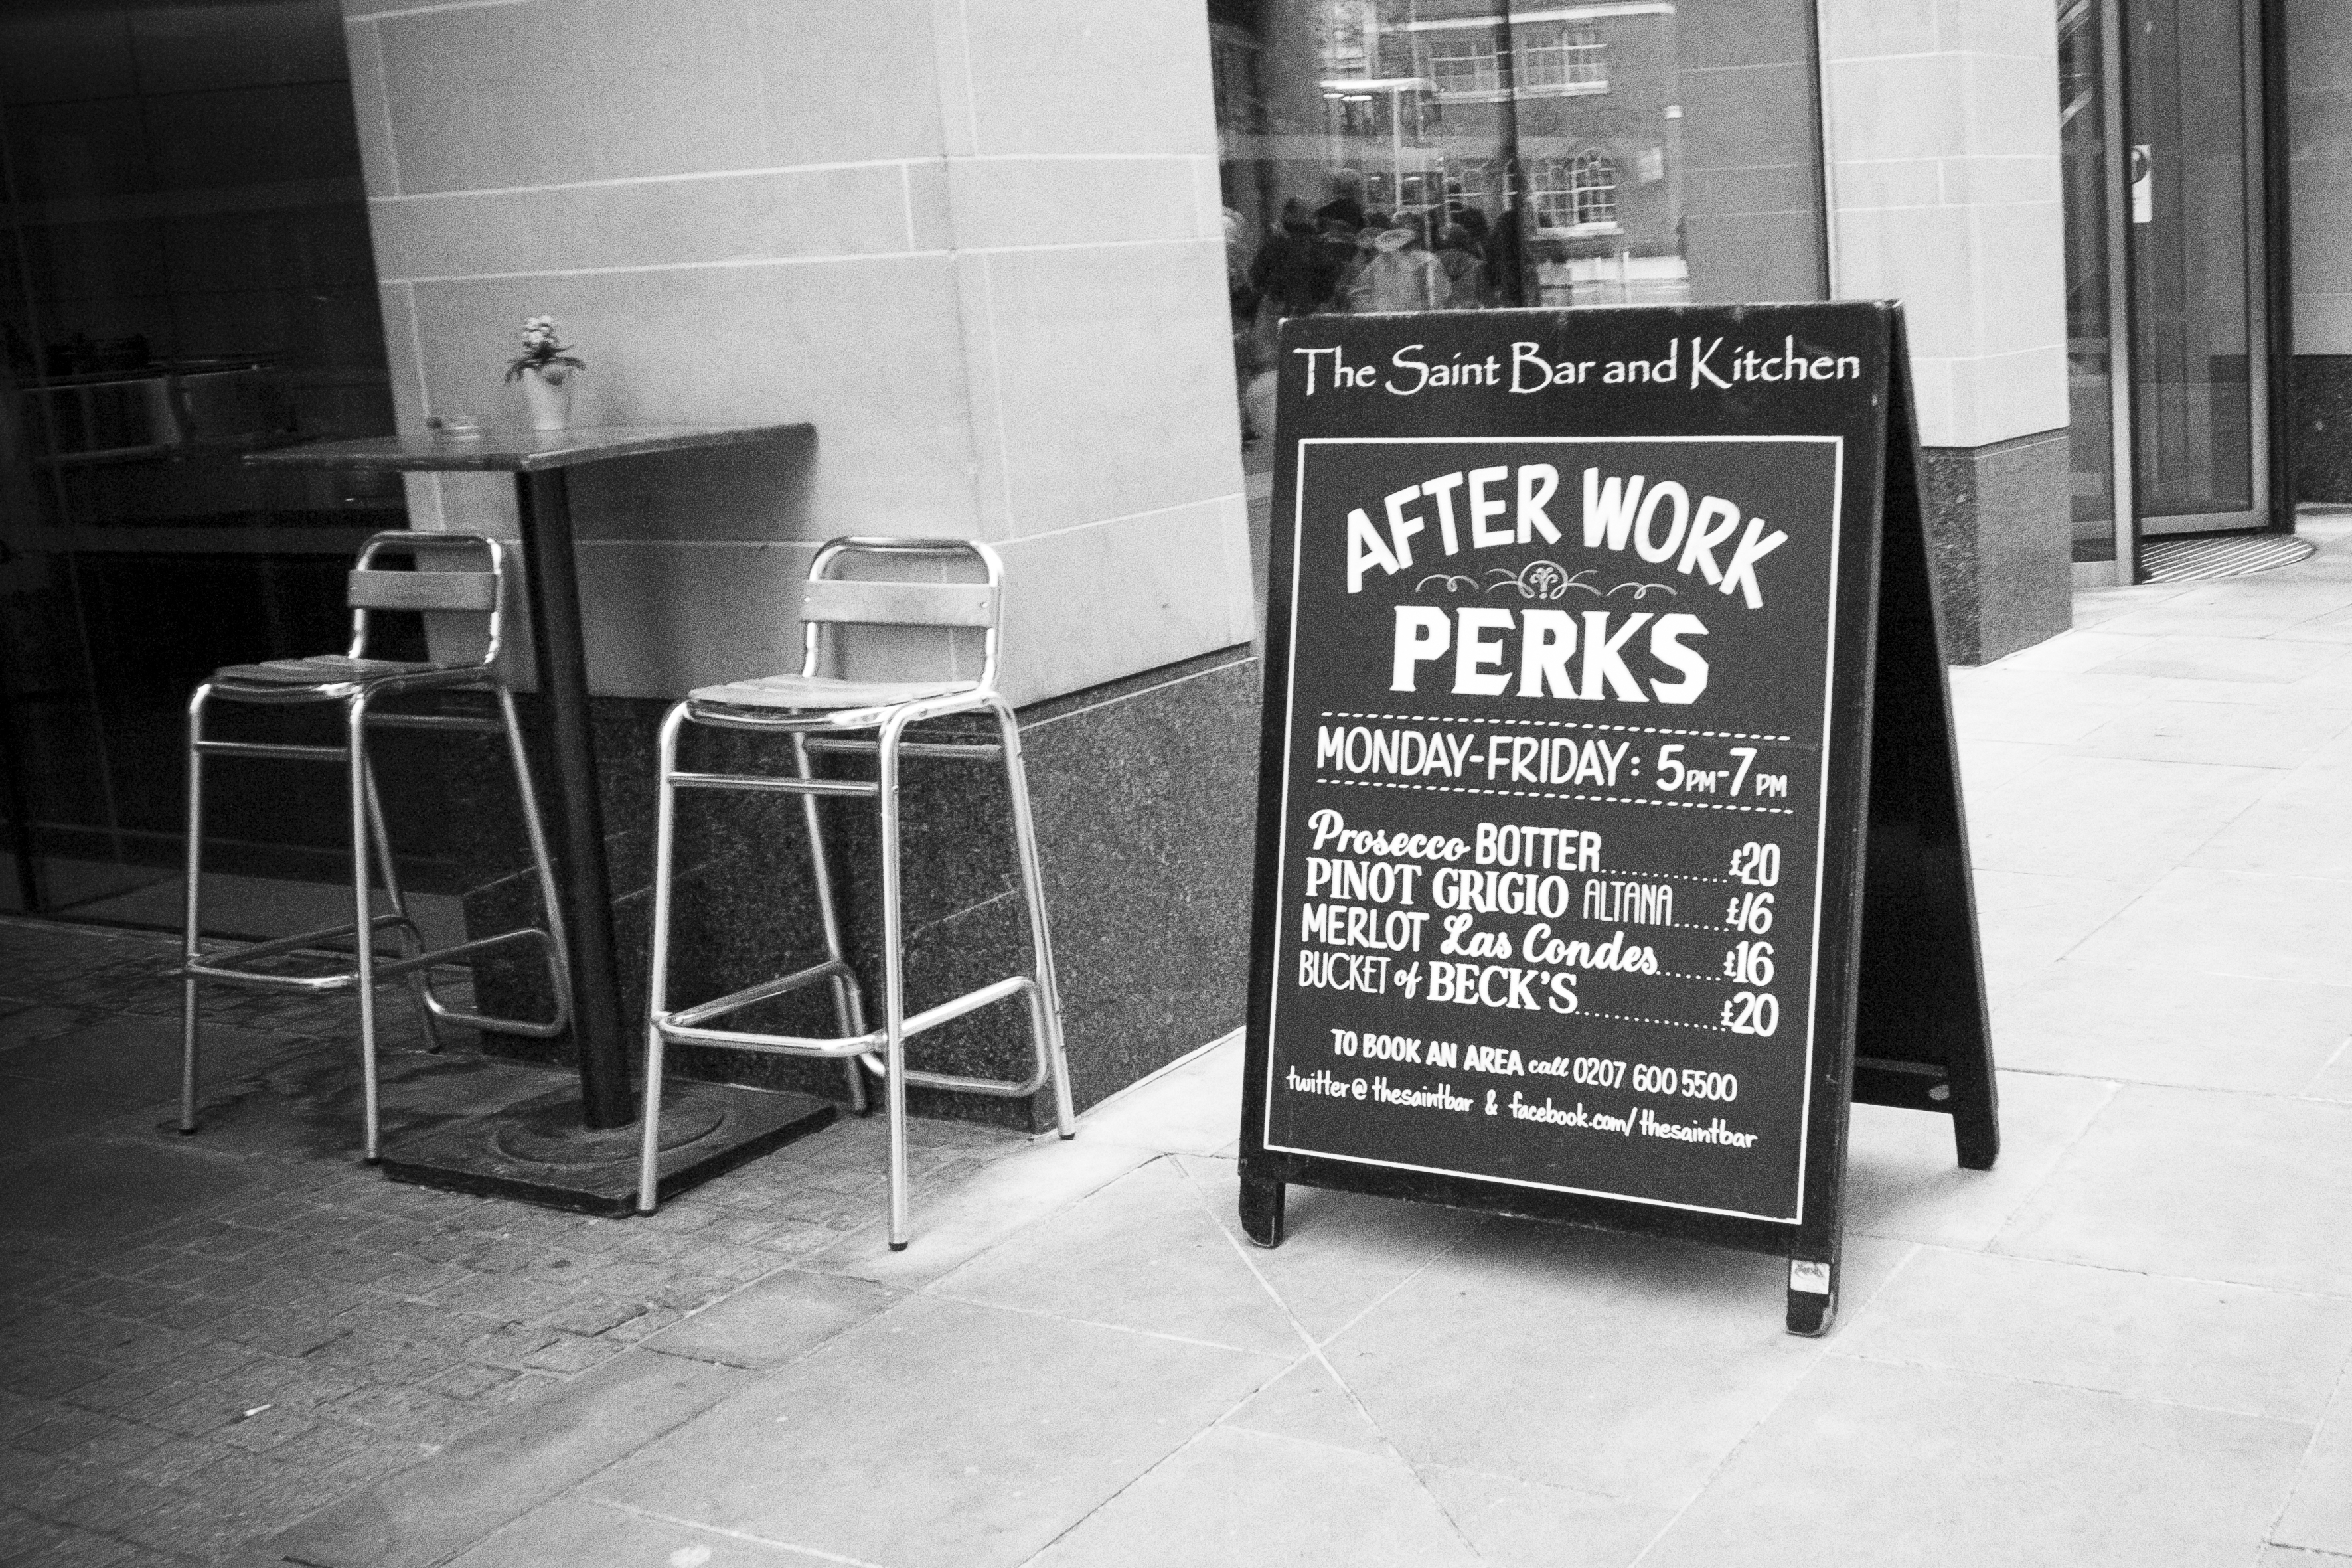
black and white, road, white, street, urban, travel, fujifilm, black, monochrome, interior design, uk, england, bw, blackandwhite, blackwhite, london, design, ngc, photograph, noiretblanc, fuji, shape, fujixt1, fujix, monochrome photography